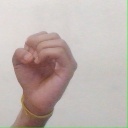
अक्षर: ऊ